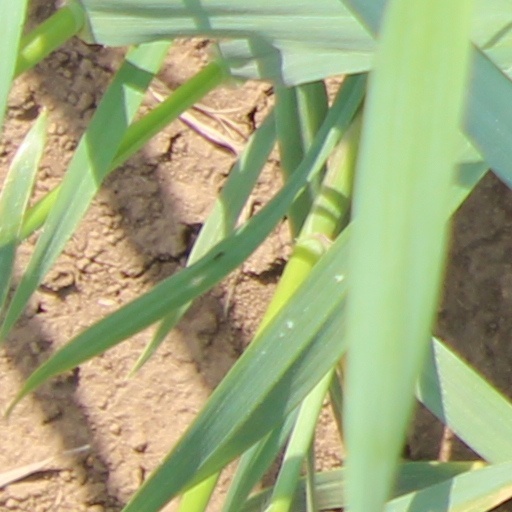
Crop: wheat